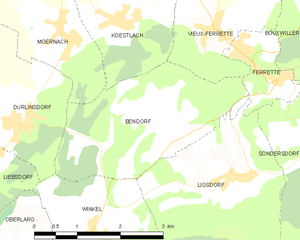
Carte des communes françaises